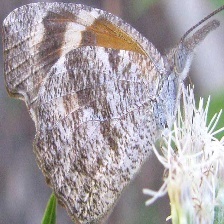
Species: AMERICAN SNOOT